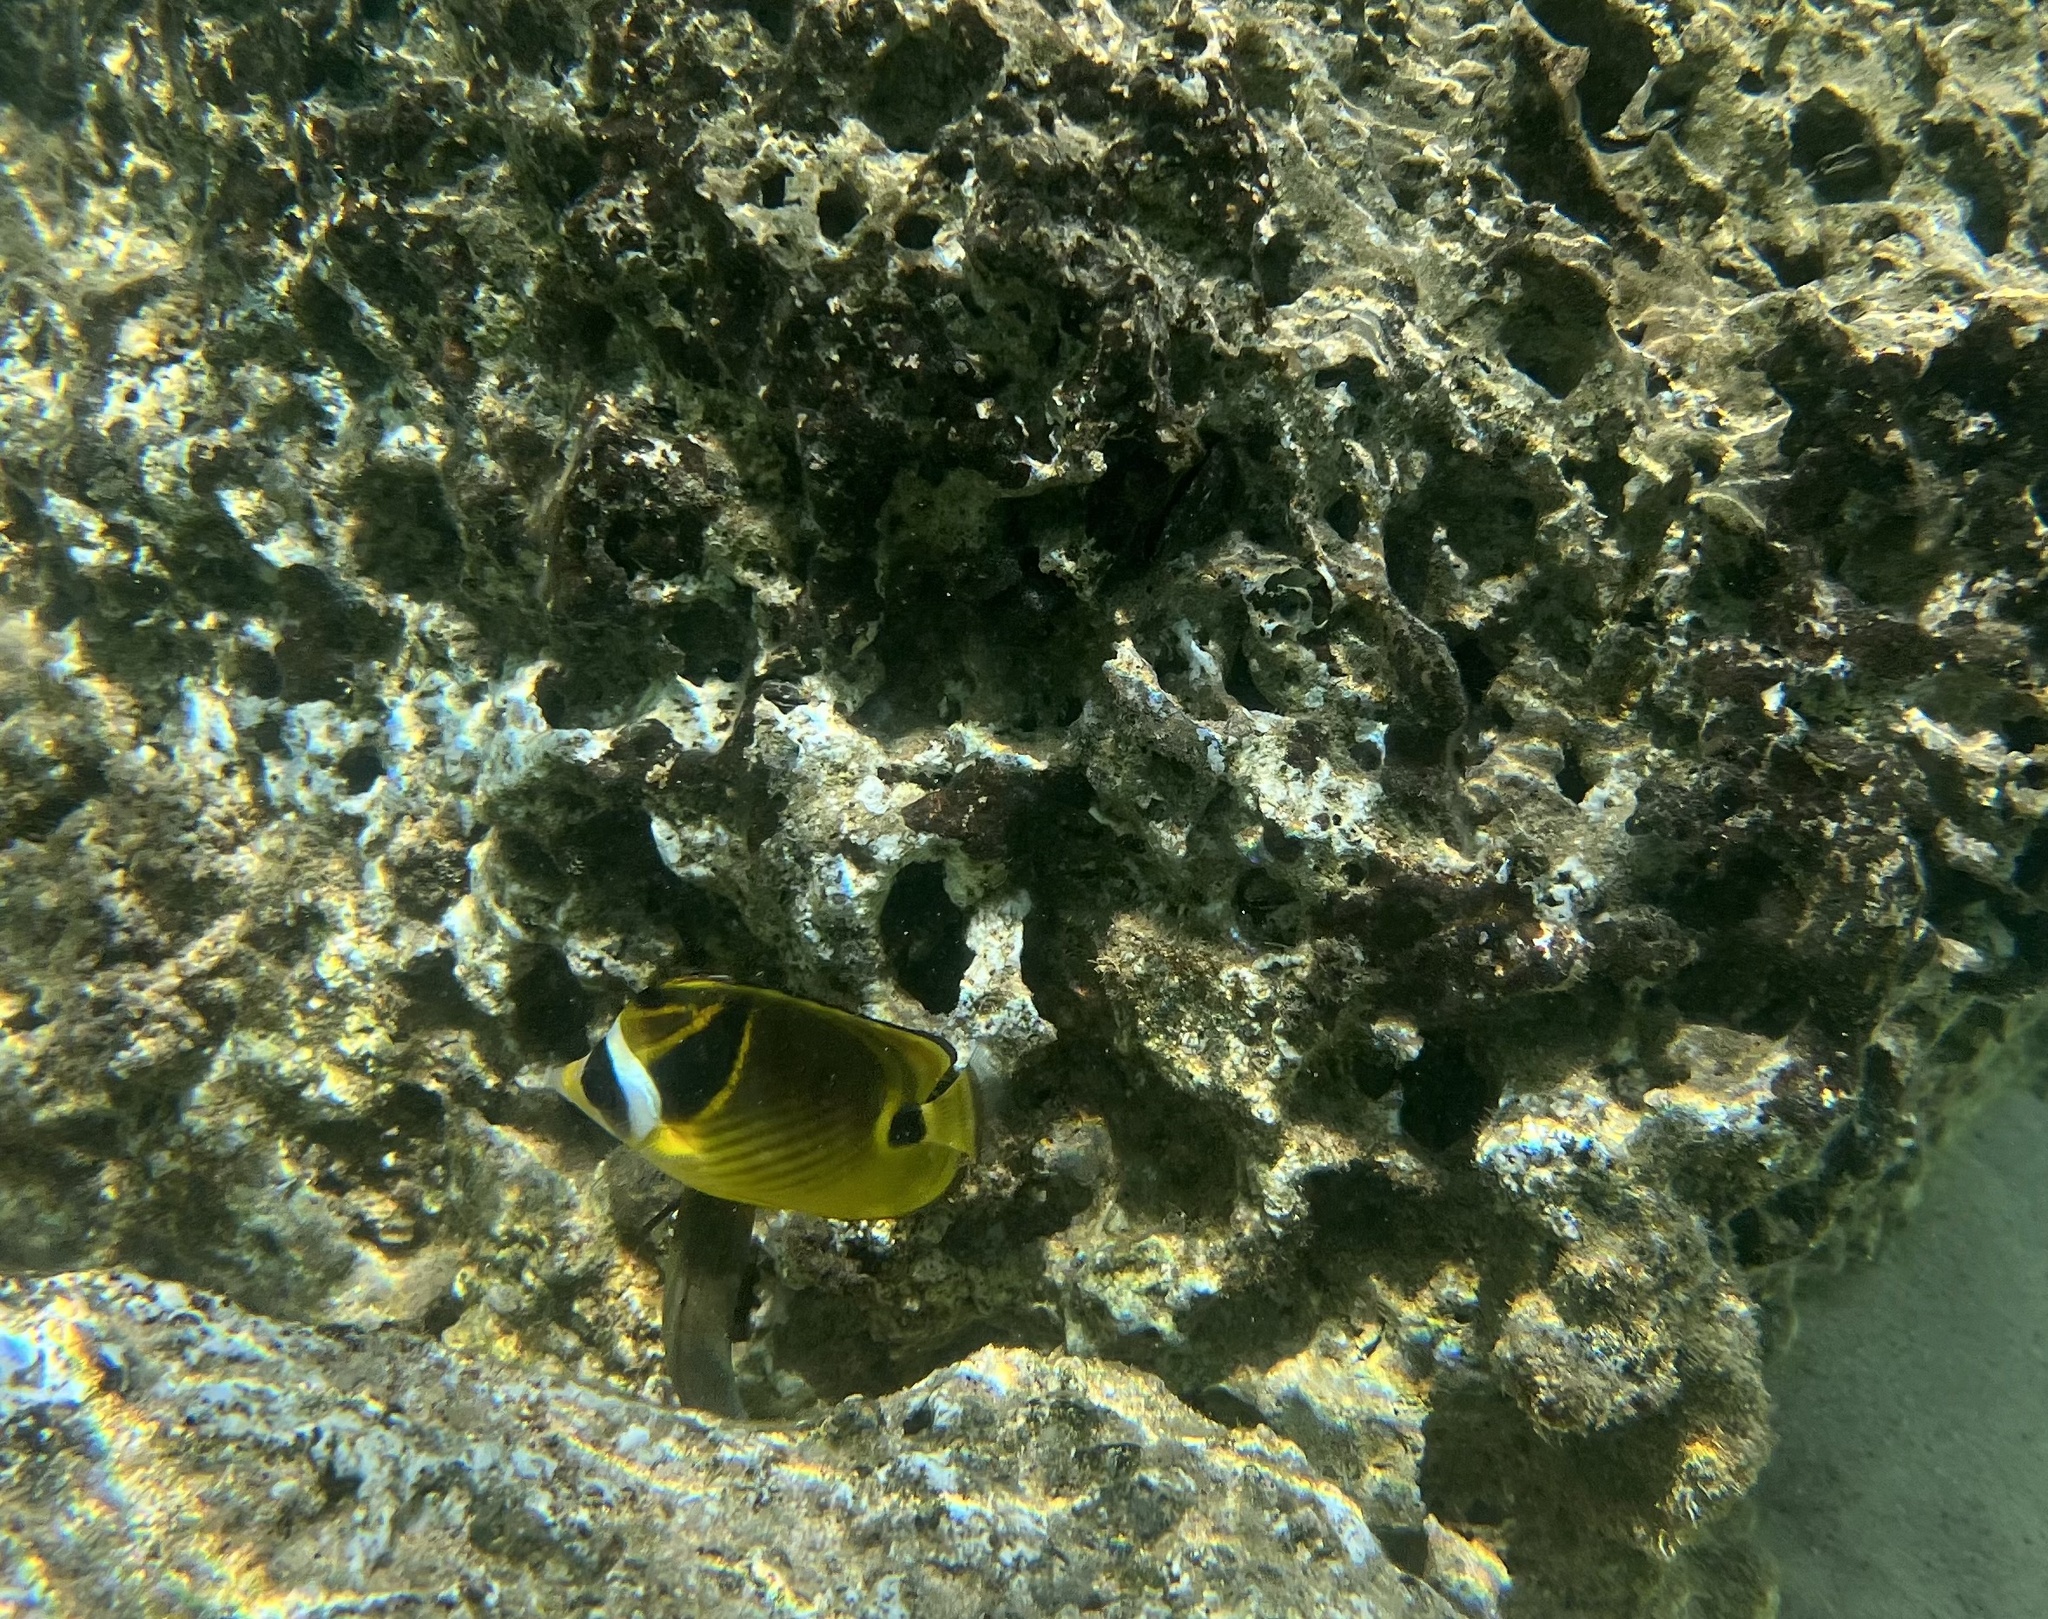
Chaetodon lunula (Raccoon Butterflyfish)